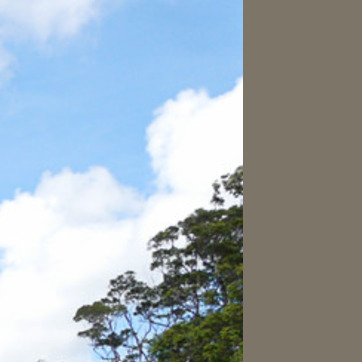
Material: sky